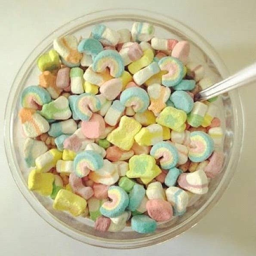
apparently , you can buy just the marshmallows in bulk here .